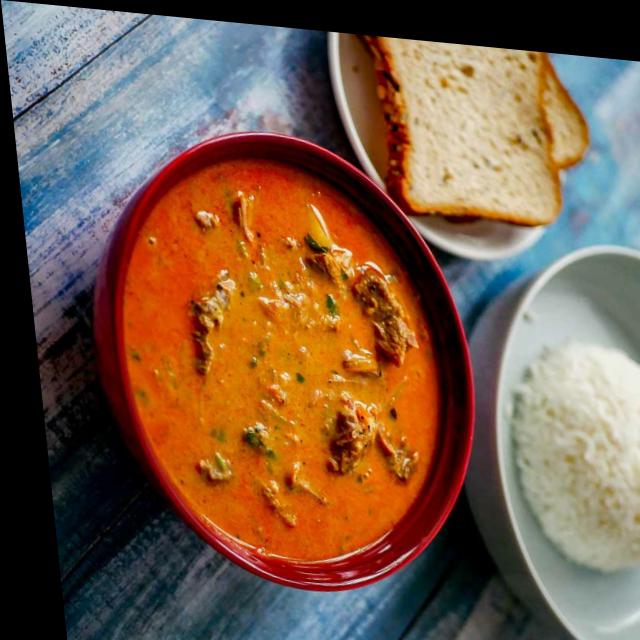
Dish: mutton_curry